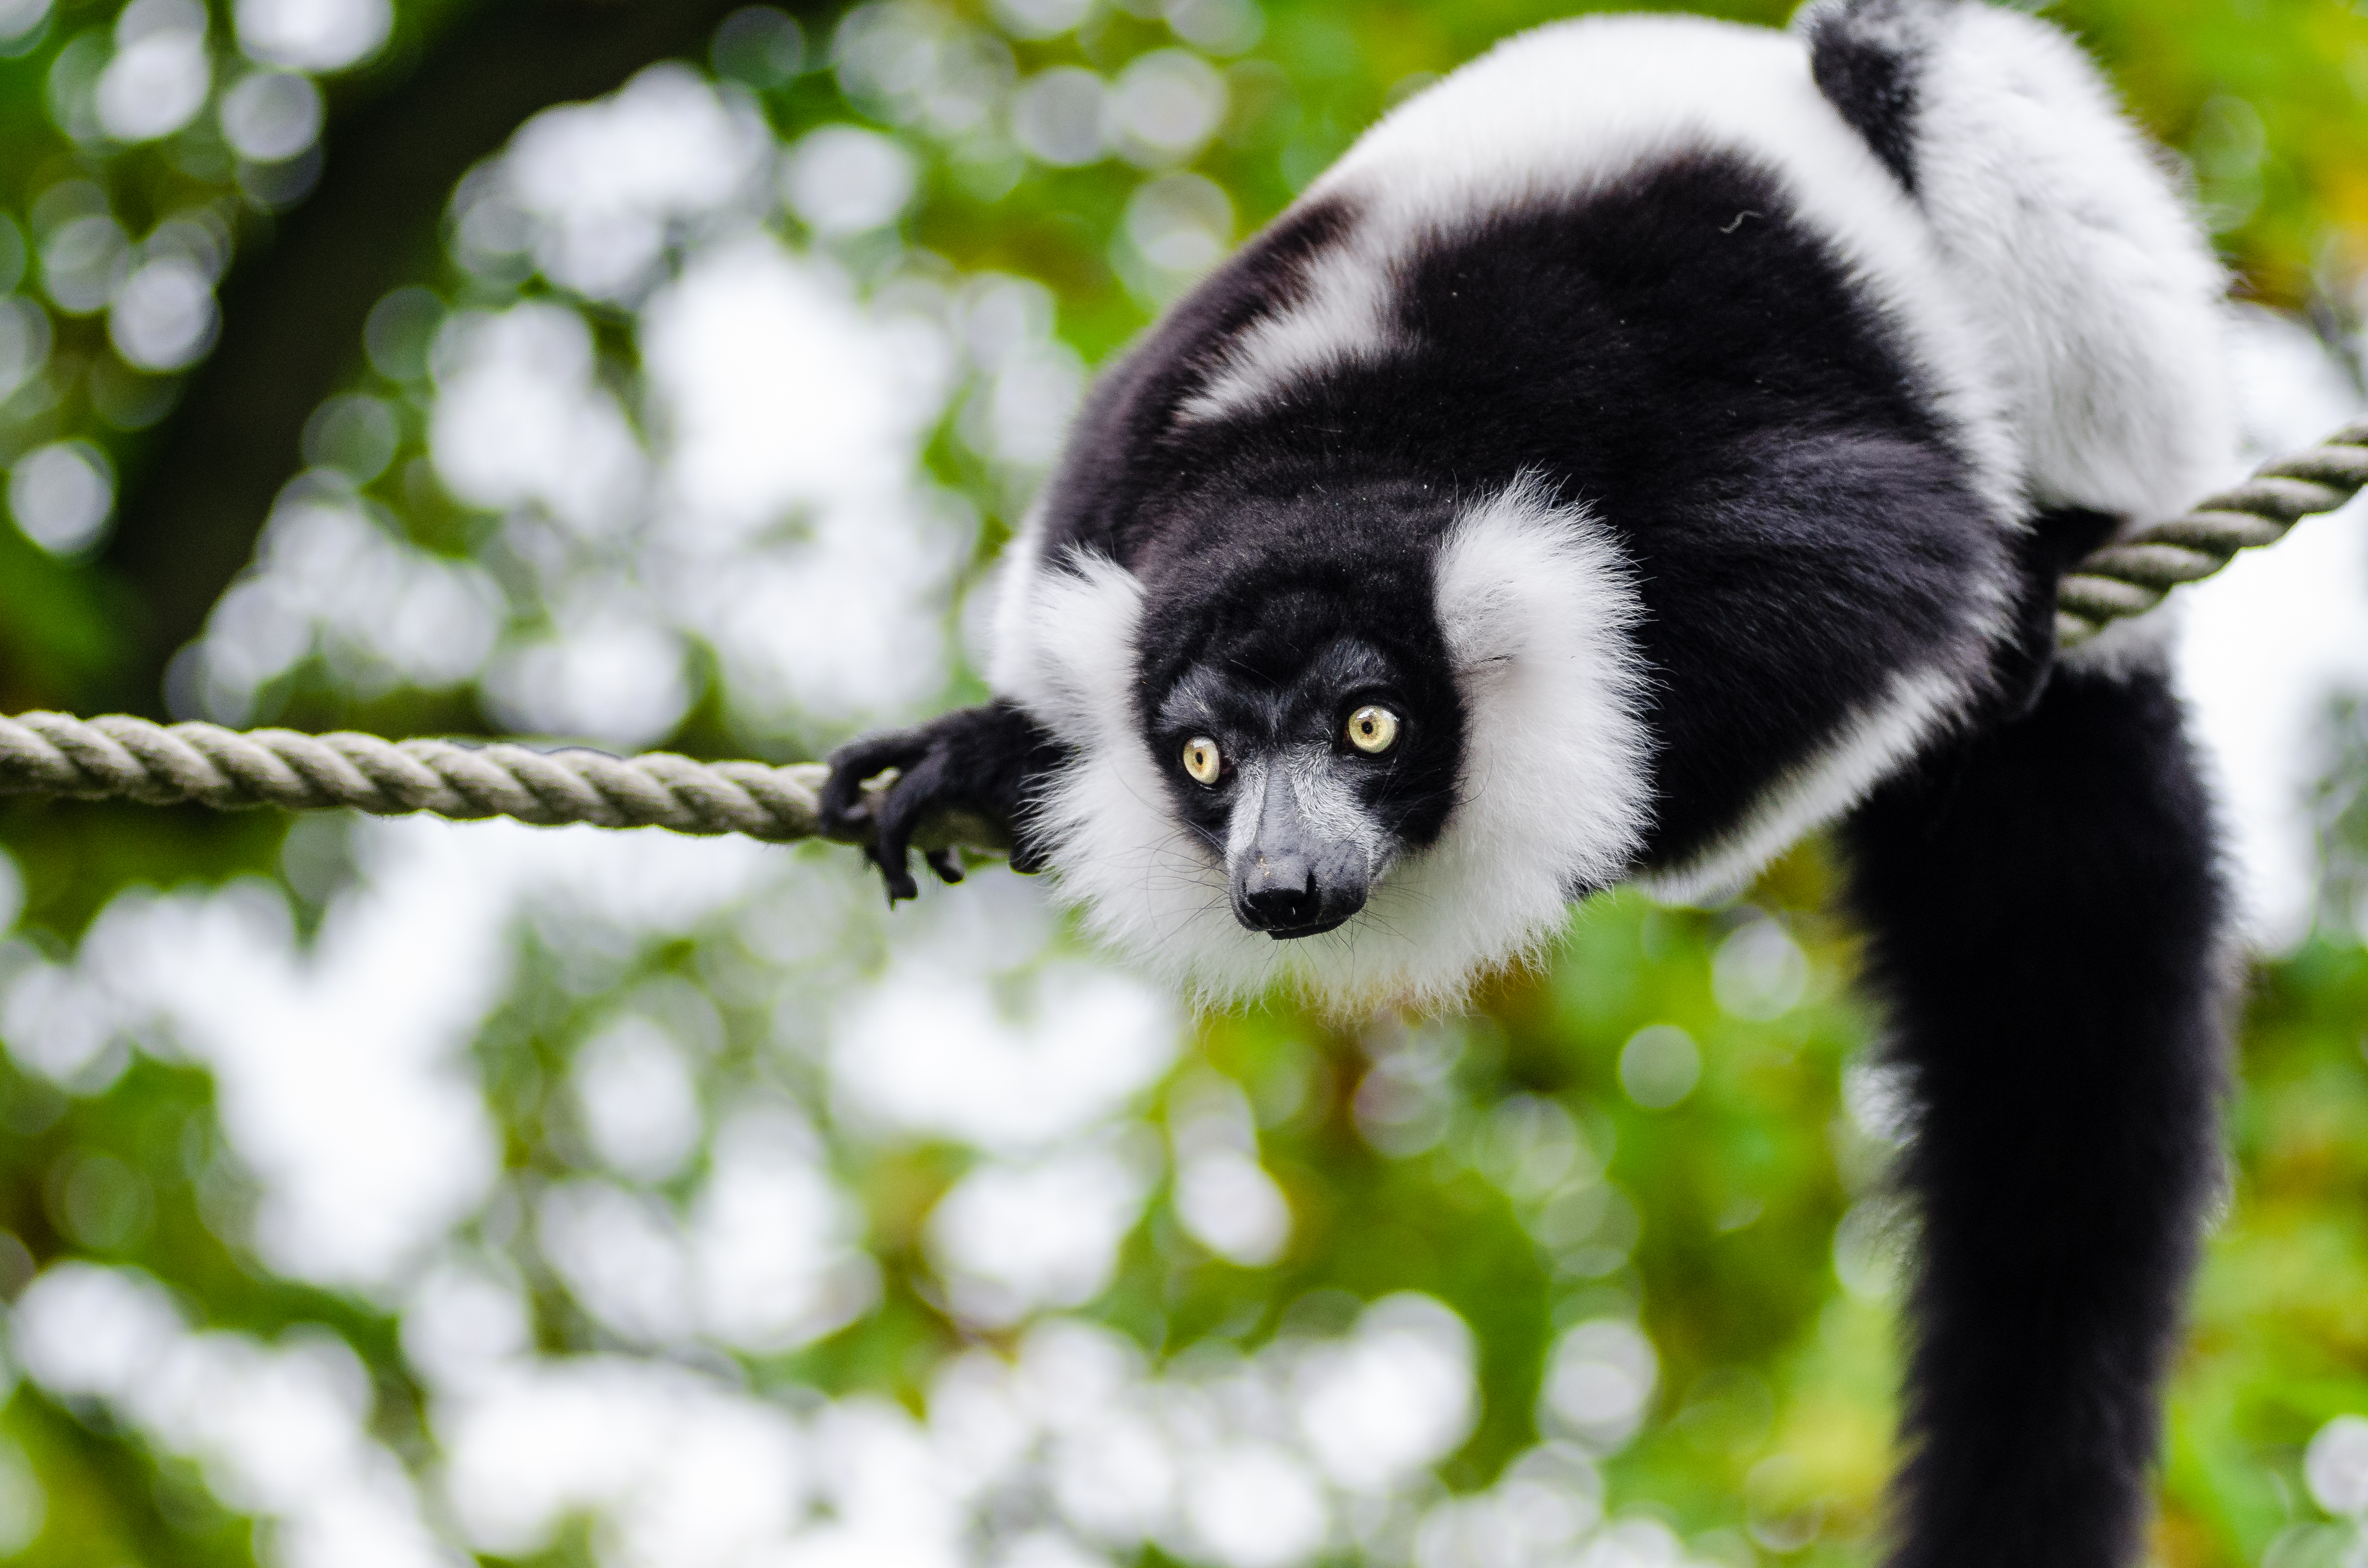
white, animal, wildlife, zoo, mammal, black, fauna, primate, eyes, madagascar, vertebrate, germany, deutschland, schwarz, tier, augen, lemur, tierpark, madagaskar, ruffed, weiser, vari, lemuren, gr n, new world monkey, indri